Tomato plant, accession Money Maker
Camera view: bottom (45 deg); turntable rotation: 150 degrees
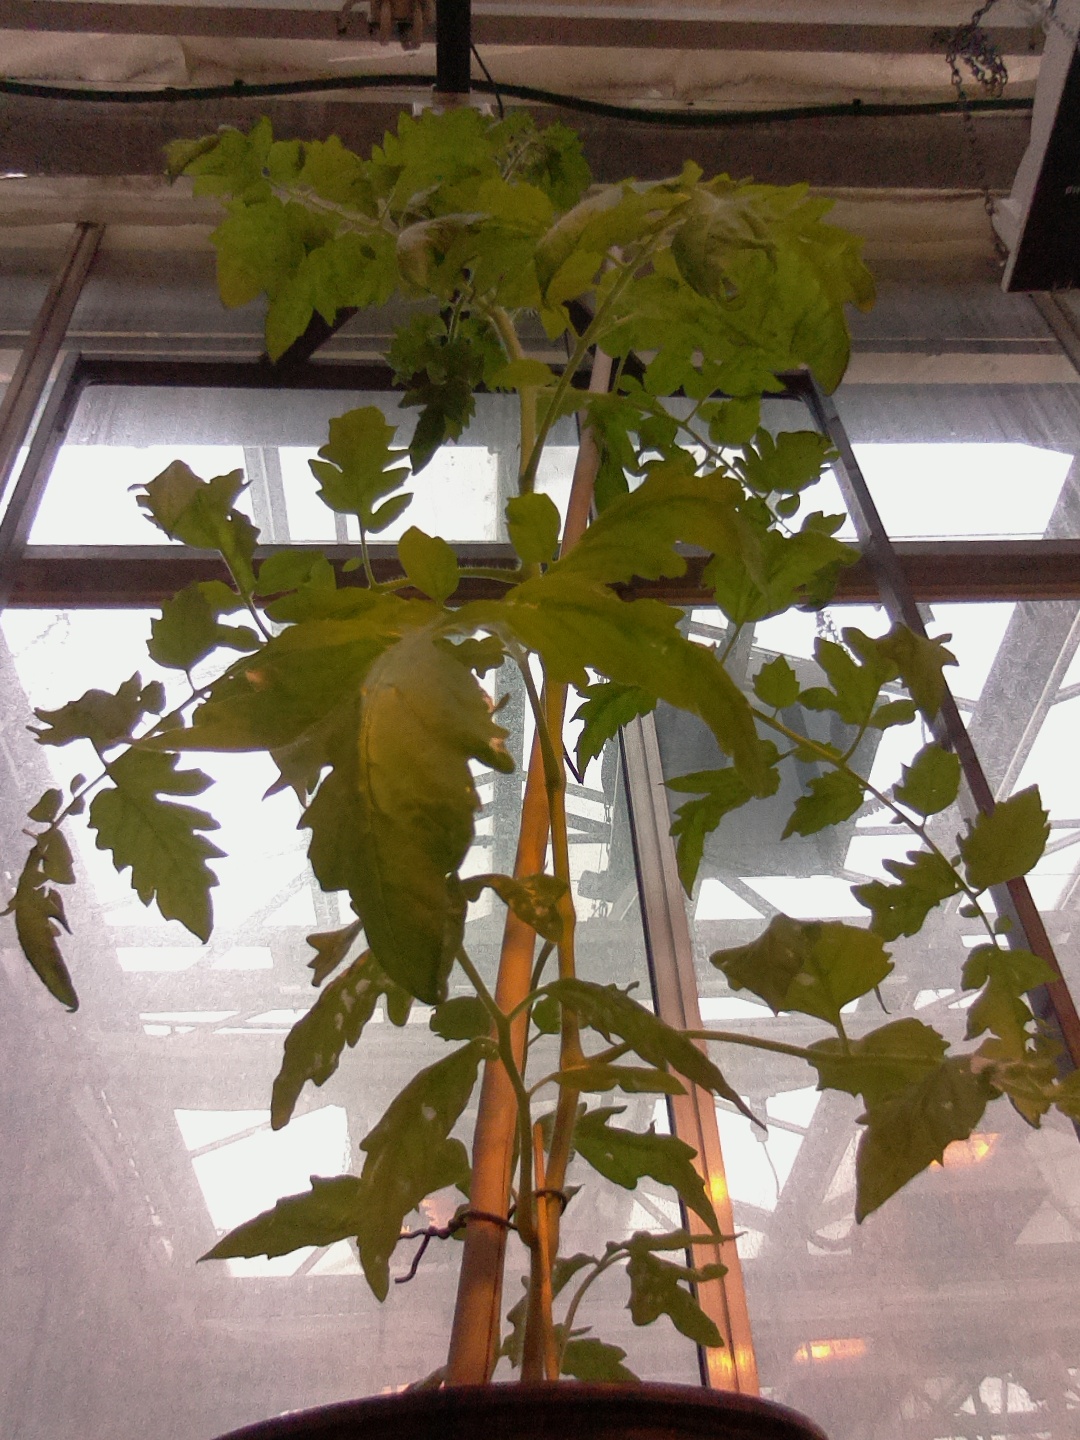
BBCH growth stage 60: First flowers open